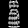
Label: Dress